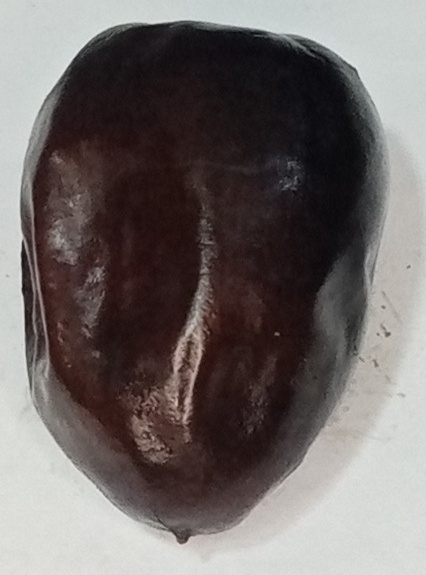
Variety: kupro
Size: large
Grade: grade-2